Lightning (connector)

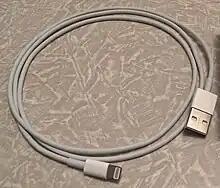
Apple Lightning to USB-A cable

Lightning is an eight-pin digital connector. Unlike the 30-pin dock connector it replaced (and USB Type-A and -B connectors), it is reversible.